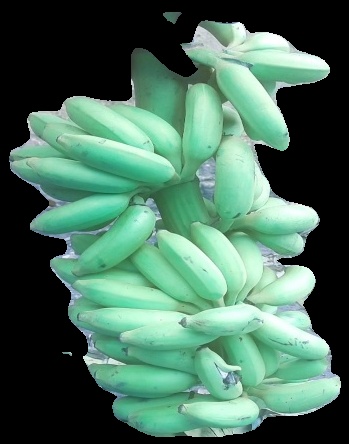
Variety: elakki-bale
Grade: grade2